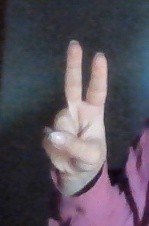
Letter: taa